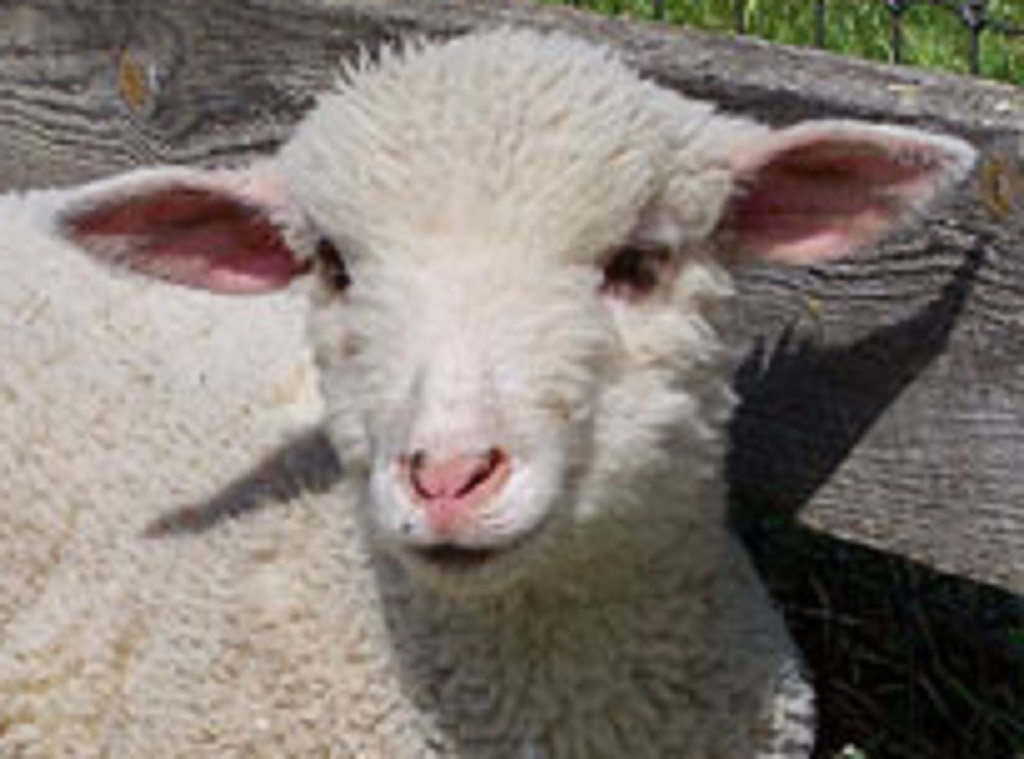
Label: no pain